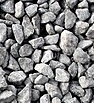
Surface type: gravel